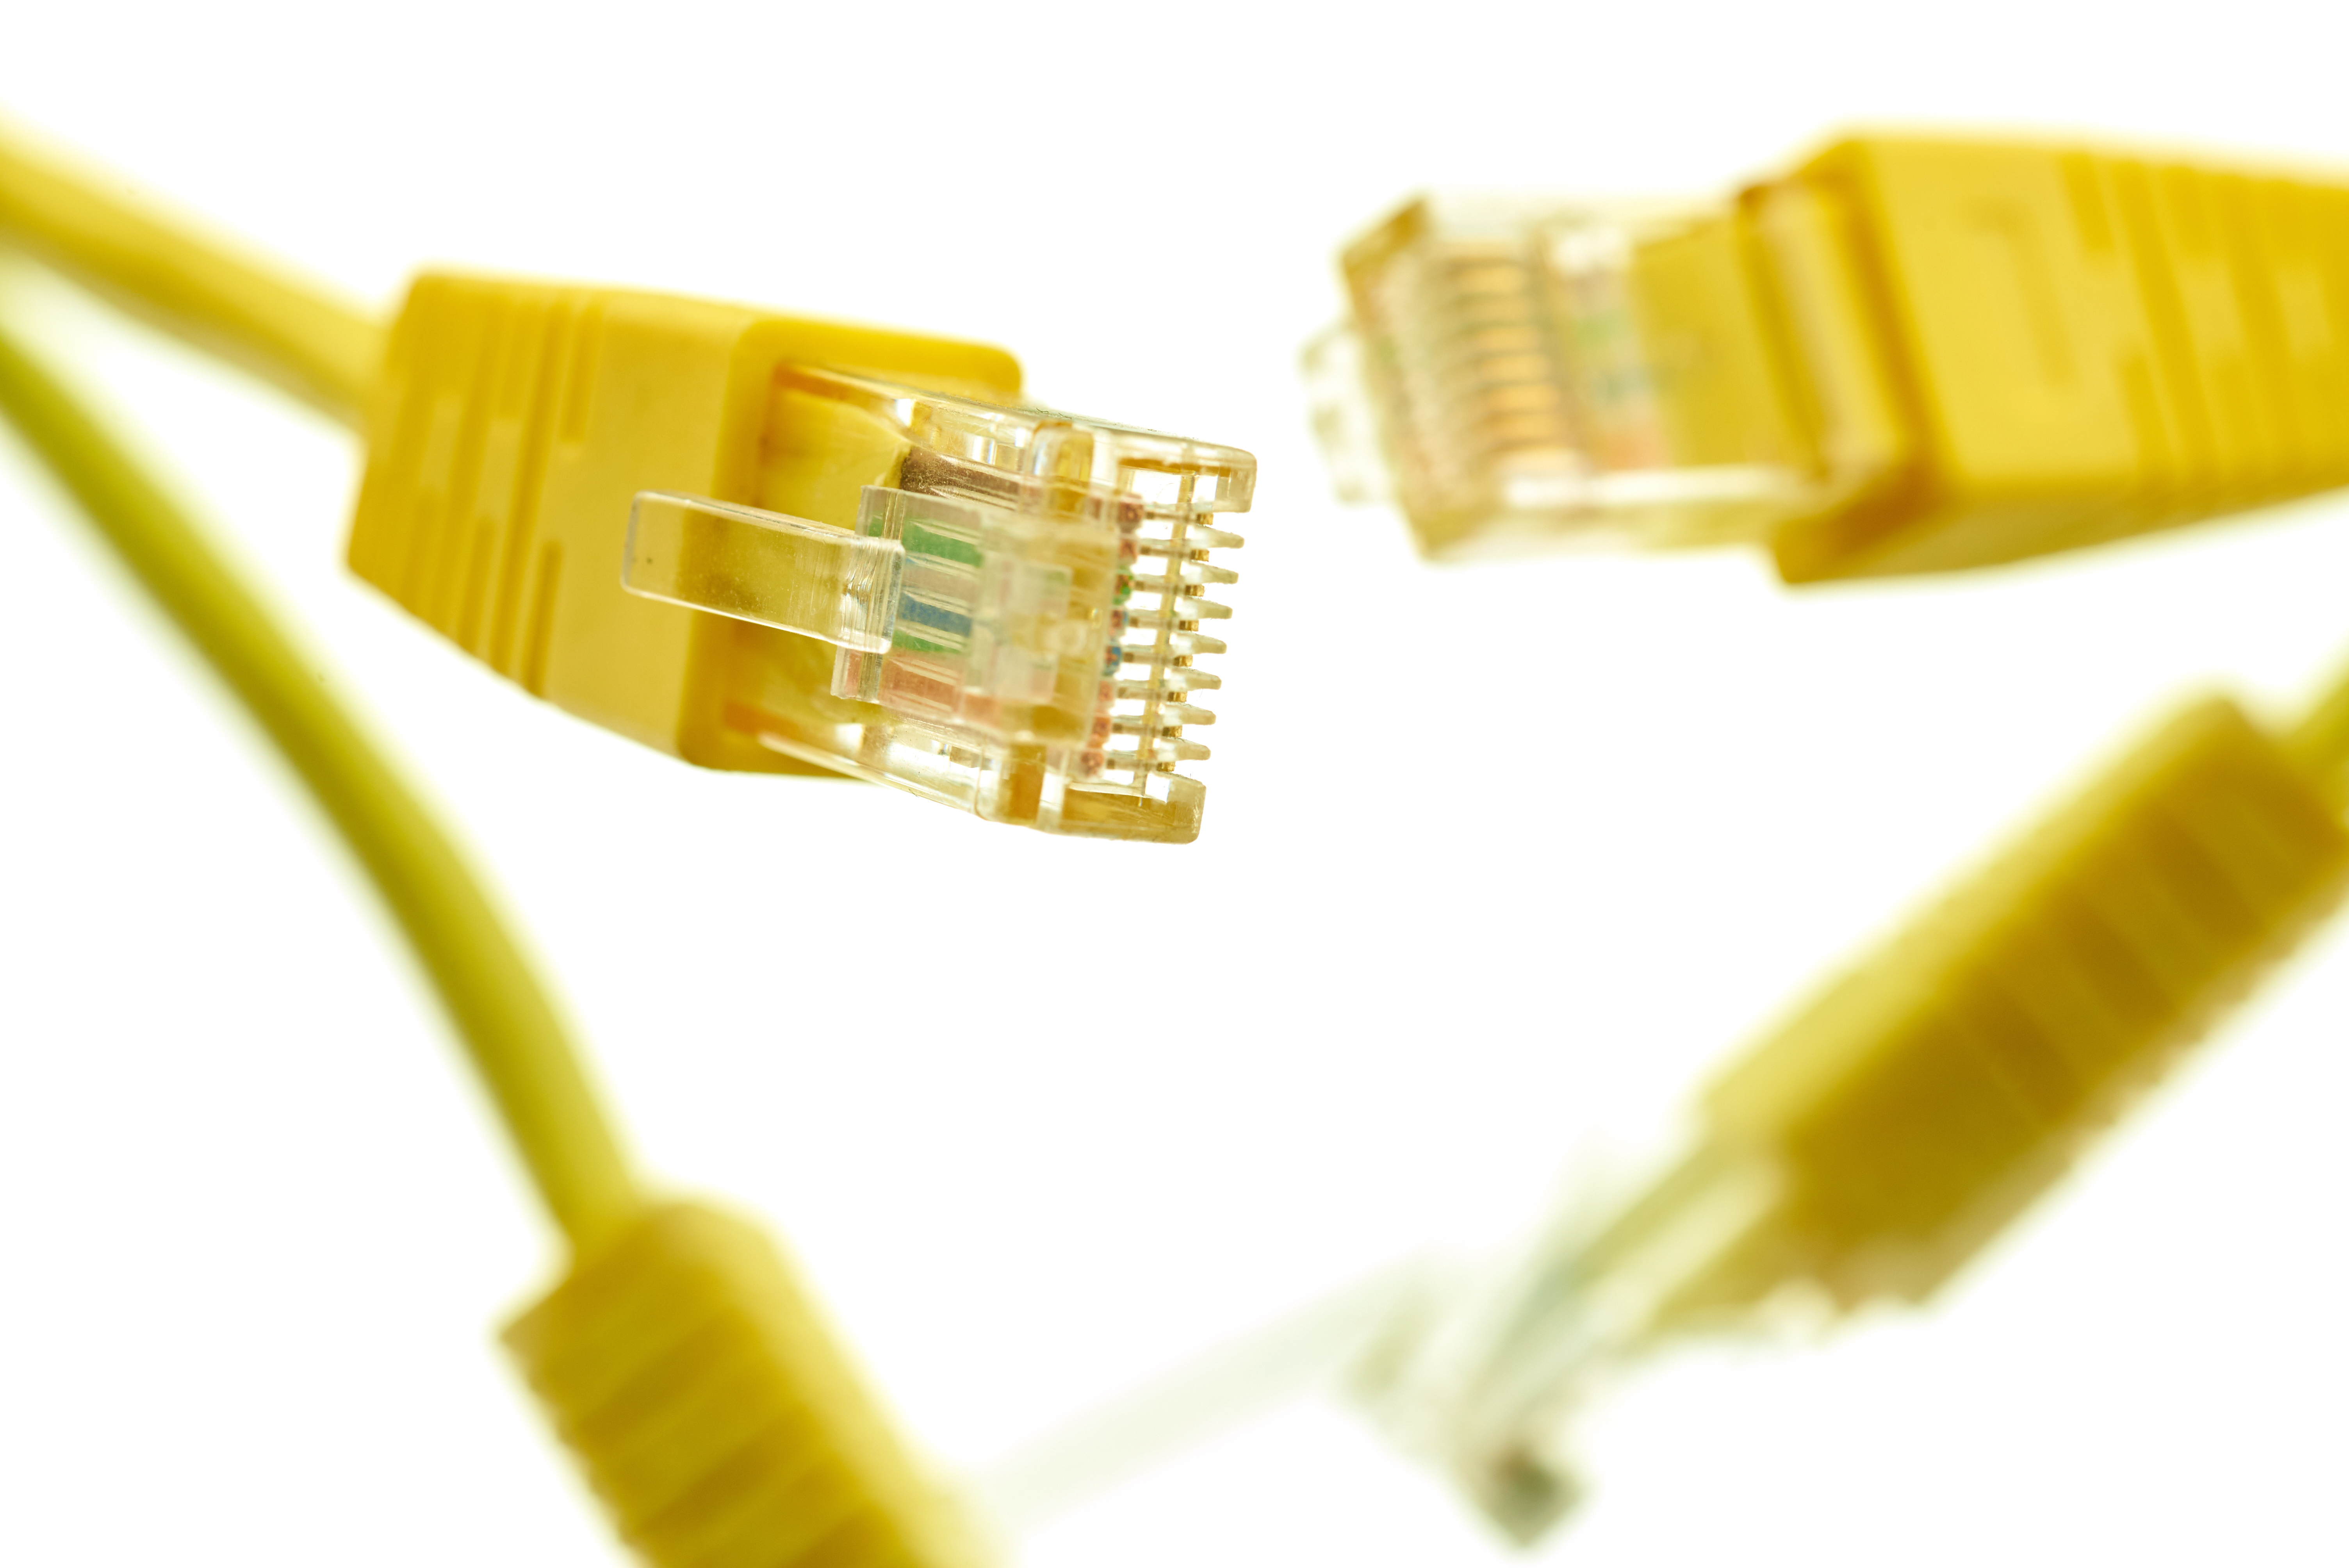
networking cables, cable, electronics accessory, electrical connector, technology, electronic device, yellow, Ethernet cable, electronic component, wire, Optical fiber cable, Data transfer cable